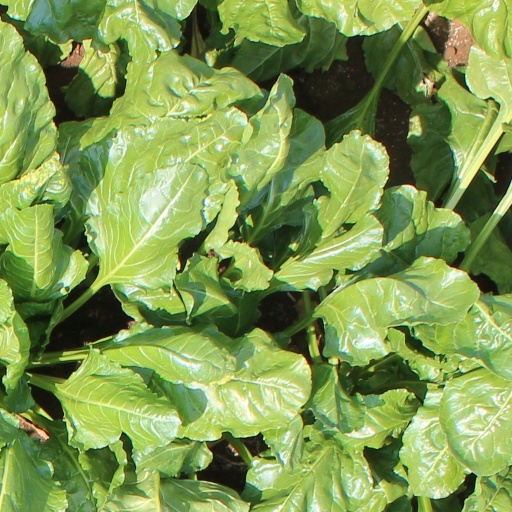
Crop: sugar beet